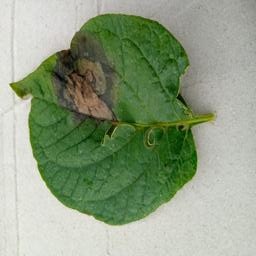
Etiqueta: Late Blight